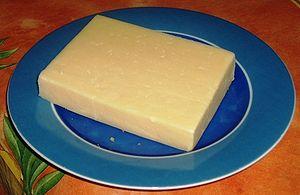
Le fromage d'Ayrshire est un fromage écossais produit dans le Ayrshire.
Voici une sélection de quelques fromages britanniques. The British Cheese Board, qui est un organisme professionnel voué à la promotion des fromages britanniques, considère qu'il y en a beaucoup.